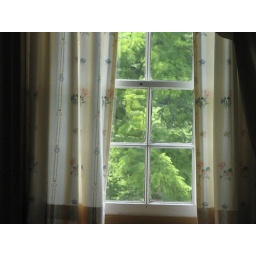
Wavey glass in the windows